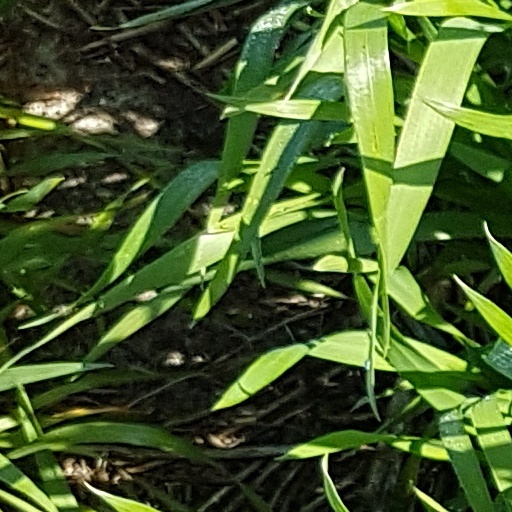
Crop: wheat